Battle of the Teutoburg Forest

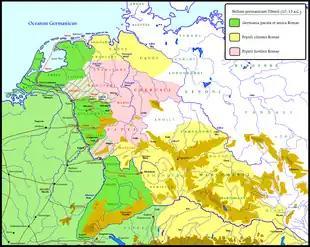
Political situation in Germania after the battle of the Teutoburg Forest. In pink the anti-Roman Germanic coalition led by Arminius. In dark green, territories still directly held by the Romans, in yellow the Roman client states

Upon hearing of the defeat, the Emperor Augustus, according to the Roman historian Suetonius in "The Twelve Caesars", was so shaken that he stood butting his head against the walls of his palace, repeatedly shouting: